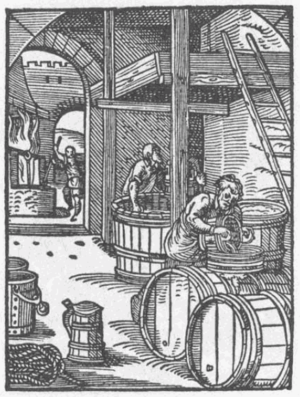
Cet article contient un résumé de l'histoire de la bière de l'Antiquité à nos jours en Europe.
La fabrication de la bière consiste à produire une boisson alcoolisée par la fermentation d'un moût de céréales dont les sucres complexes ont été rendus fermentescibles.